Ada Williams (actress)

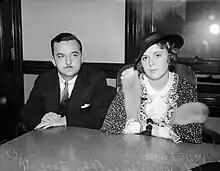
William T. and Ada Williams Ince on the day of their divorce, Friday, April 13, 1934

In 1927, she won the Miss Florida beauty contest, and became first runner-up in the Miss United States contest.